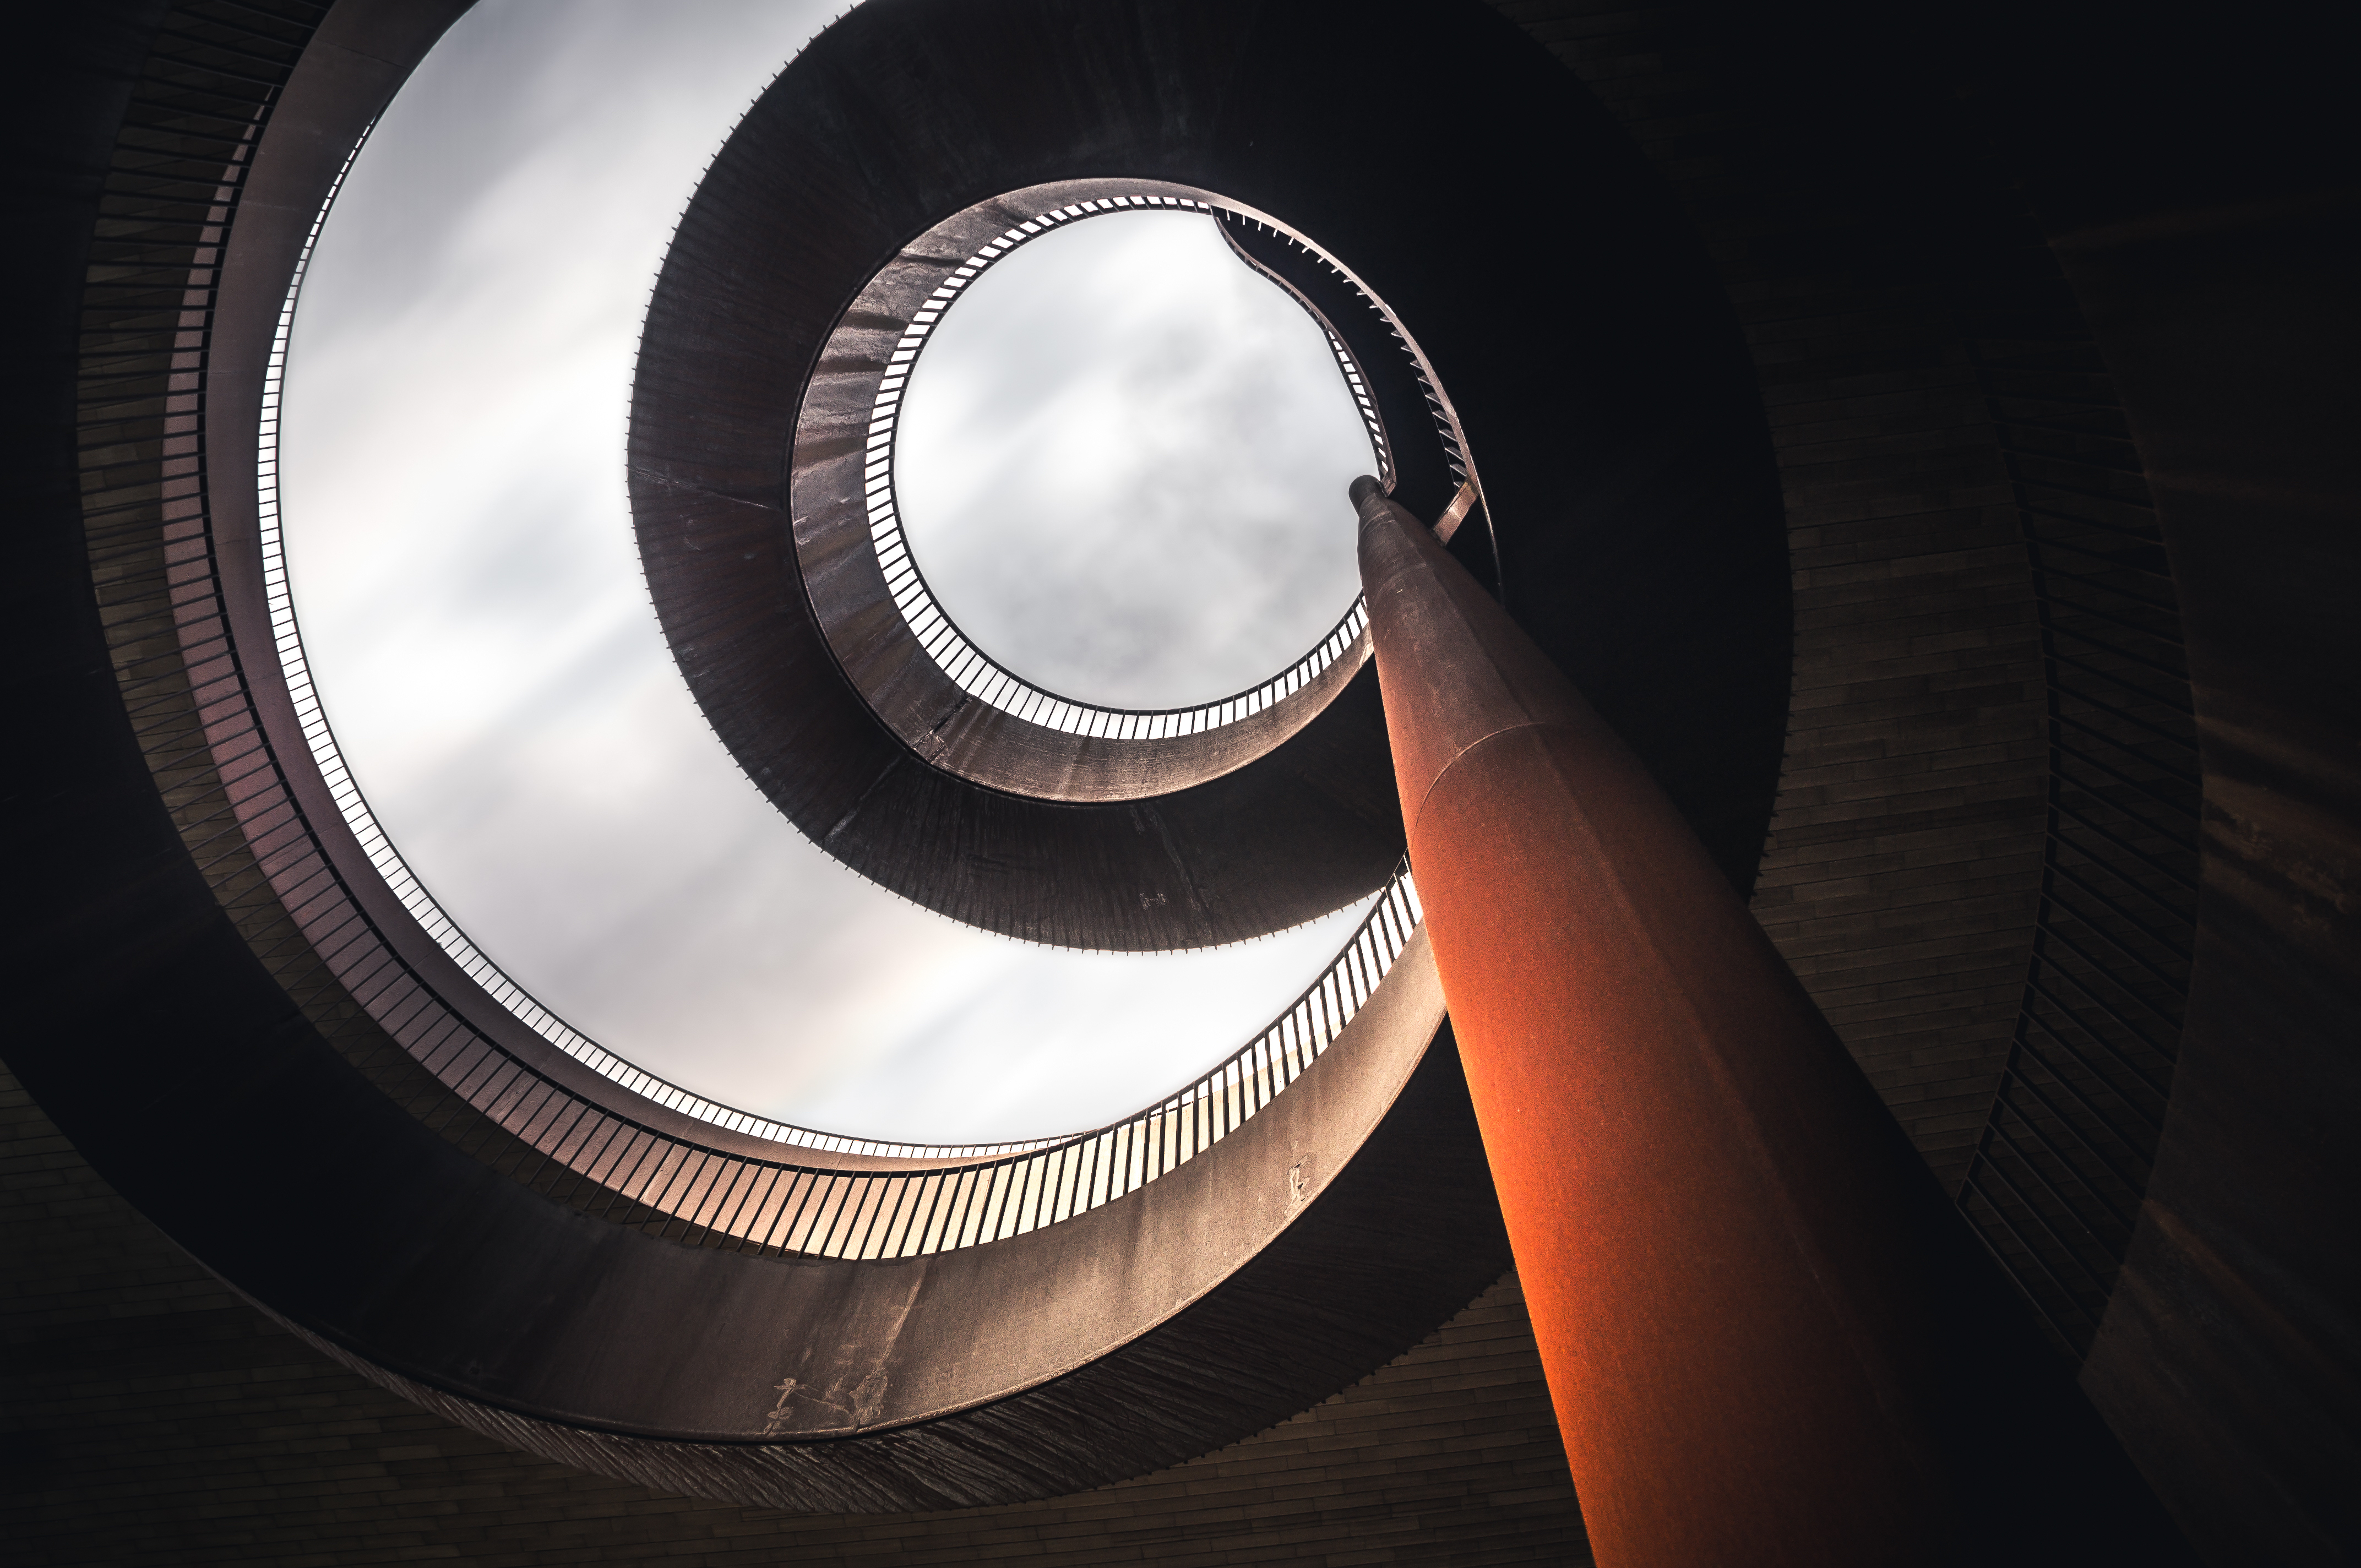
light, white, photography, spiral, ceiling, reflection, color, darkness, black, lighting, circle, close up, shape, fisheye lens, atmosphere of earth